Mappila songs

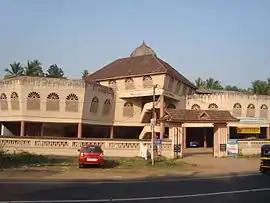
Mahakavi Moyinkutty Vaidyar Smarakam at the poet's birthplace in Kondotty in Malappuram district, Kerala.

In 1999, then Chief Minister of Kerala E. K. Nayanar inaugurated the "Mahakavi Moyinkutty Vaidyar Smarakam" at the poet's birthplace in Kondotty as a cultural centre to attract research into "Mappilappattu", and its studies and interpretations in Malayalam. The foundation stone was laid by, then Chief Minister, K. Karunakaran on 24 December 1994. The centre runs certificate courses in ‘Mappilappattu’ and ‘Mappila kali’. It also has attached to it a folklore study centre, a historical museum, and a reference library containing rare manuscripts in Arabi-Malayalam and other handwritten manuscripts. Each year it conducts the "Vaidyar Mahotsavam", a two or three-day festival that includes cultural and literary programmes related to all Mappila art forms. The Vaidyar Memorial Lecture is also delivered during the festival. In 2005, a two-volume compilation of his works was released as a book "Mahakavi Moyinkutty Vaidyar, Sampoorna Krithikal" by the "Mahakavi Moyinkutty Vaidyar Smaraka Samithi" under the aegis of the Culture Department, Government of Kerala. It also published a collection of essays on Moyinkutty Vaidyar titled "Mahakavi Moyinkutty Vaidyar Padanangal".